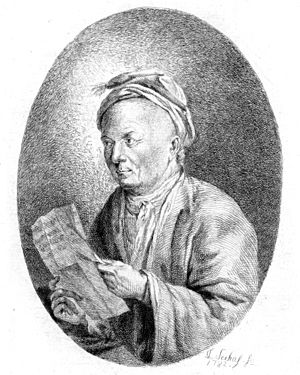
Gottfried August Homilius
Gottfried August Homilius var en tysk komponist.